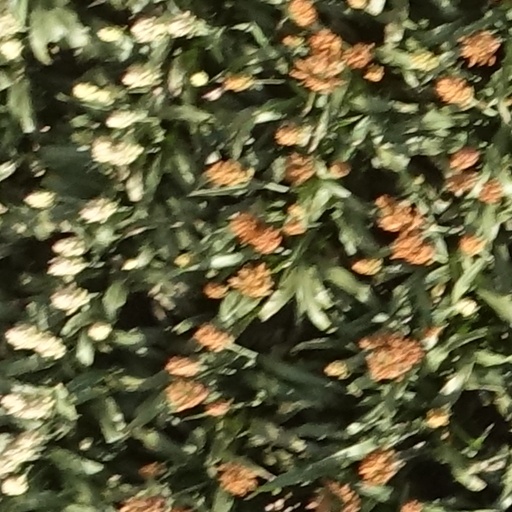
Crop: sorghum